Atari Games Corp. v. Oman

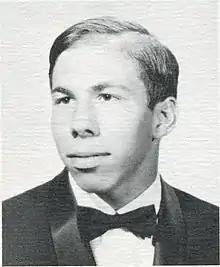
A young Steve Wozniak developed "Breakout" for Atari's growing arcade business.

In 1974, Steve Jobs was hired by Atari, a developer of arcade games. Atari co-founder Nolan Bushnell requested a single player arcade game based on "Pong" (1972), where the player uses a paddle to hit a ball towards bricks. Jobs recruited friend Steve Wozniak to assist with the project, developing the concept into "Breakout" (1976), after four days and four nights of hardware engineering. In the game, the player uses a rectangular paddle to hit a square bouncing ball against a wall of red, amber, green, and blue bricks. Wozniak worked to minimize the number of microchips while still meeting the design specifications from Atari. Soon after, Wozniak and Jobs left Atari to commercialize the Apple I personal computer, founding Apple Inc. on April 1, 1976.